The Next Fifty Years

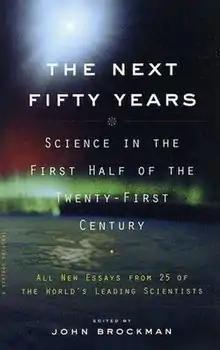
First edition (US)

The Next Fifty Years: Science in the First Half of the Twenty-First Century is a 2002 collection of essays by twenty-five well-known scientists, edited by Edge Foundation founder John Brockman, who wrote the introduction.